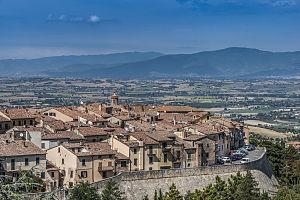
Montepulciano, Toscanie, ItalieEspañol: Montepulciano, Toscana, Italia
Montepulciano est une commune italienne d'environ 14 500 habitants, située dans la province de Sienne, en Toscane, une des régions d'Italie.